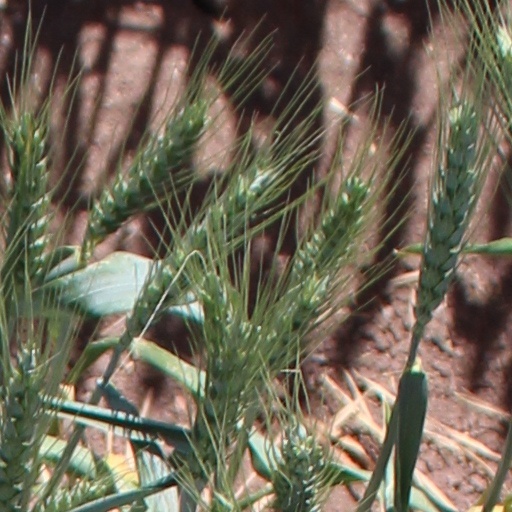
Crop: wheat